Geilston Bay fossil site

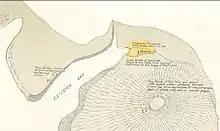
Detail of Geilston Bay, from Krausè, 1884 "New Town plus surrounds" map, with location of "freshwater limestone" plus the associated quarry indicated

The Geilston Bay fossil site is a paleontological site of Late Oligocene (or possibly Early Miocene) age in south-eastern Tasmania, Australia. It lies within the suburb of Geilston Bay which, although it is a part of the municipality (city) of Clarence, is effectively a suburb of Hobart located on the eastern shore of the River Derwent. The Geilston Bay site is important as one of the few of its age to yield fossils of mammals from the Late Paleogene Period (earliest Tertiary); at the time of their redescription in 1975, the mammal (marsupial) fossils were considered the earliest then known from Australia, although that distinction has since been surrendered to fossils from the Murgon fossil site in south-east Queensland, whose fauna—known as the Tingamarra Fauna—is of Early Eocene age. In addition to the somewhat fragmentary mammal bones still in existence, a range of plant macrofossils have also been described from the site, which appear not to have survived. The limestone deposit (in a form known as travertine) in which the fossils occurred was extensively mined (possibly completely) for the production of lime in the nineteenth and early twentieth centuries, and its location, while still publicly accessible, now lies buried beneath landfill under the playing fields of the former Geilston Bay High School.